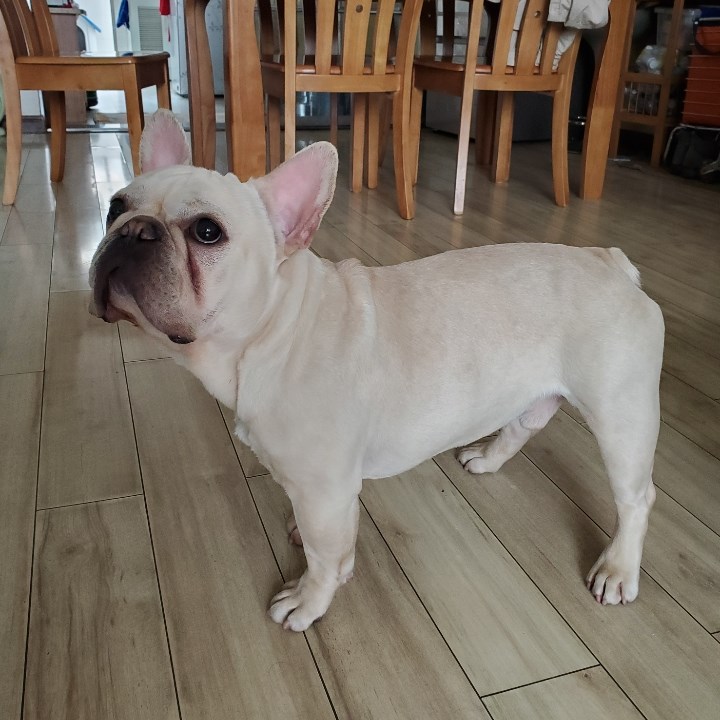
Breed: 1121-n000002-French_bulldog